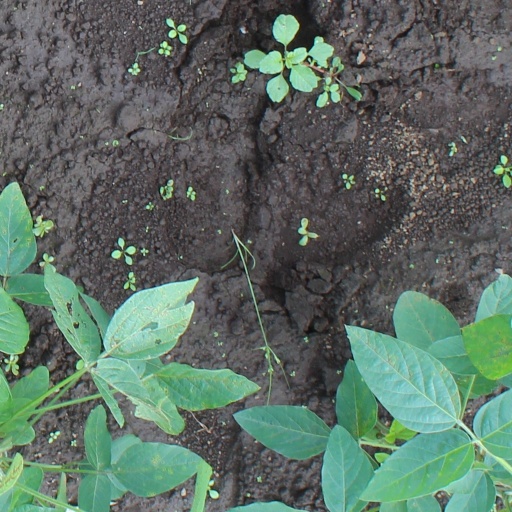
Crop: soybean